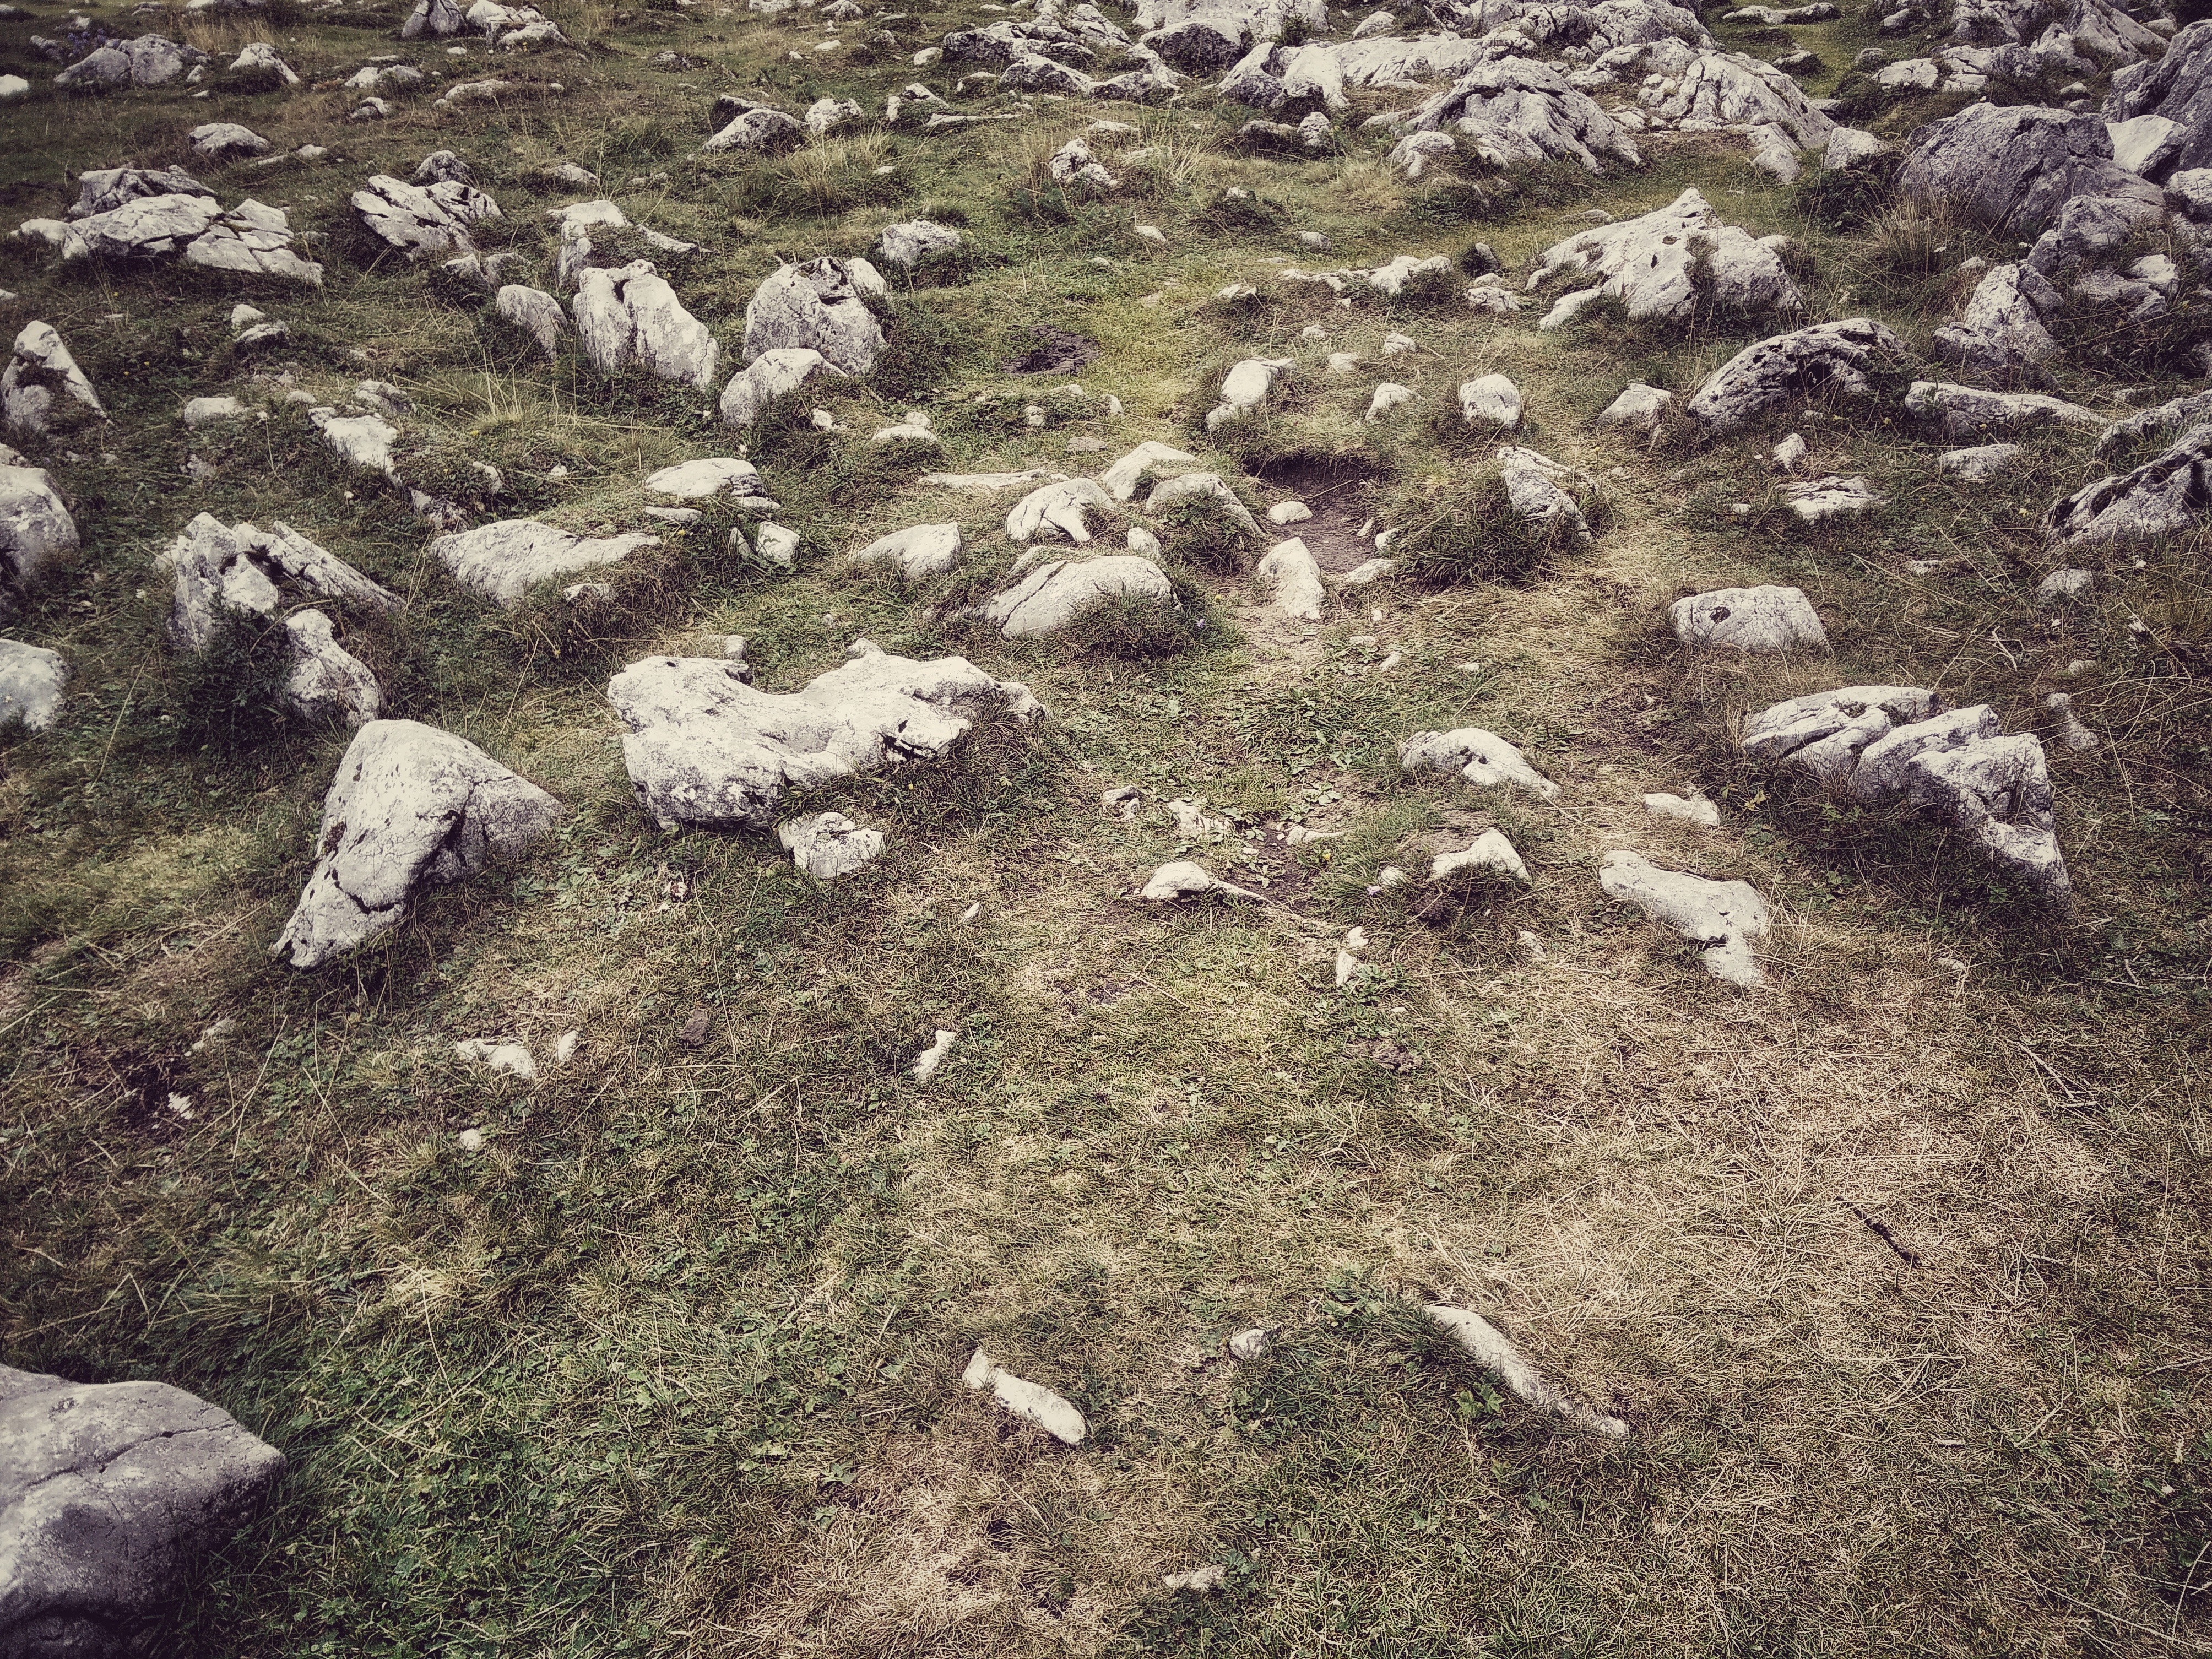
rock, bird, wildlife, stream, fauna, geology